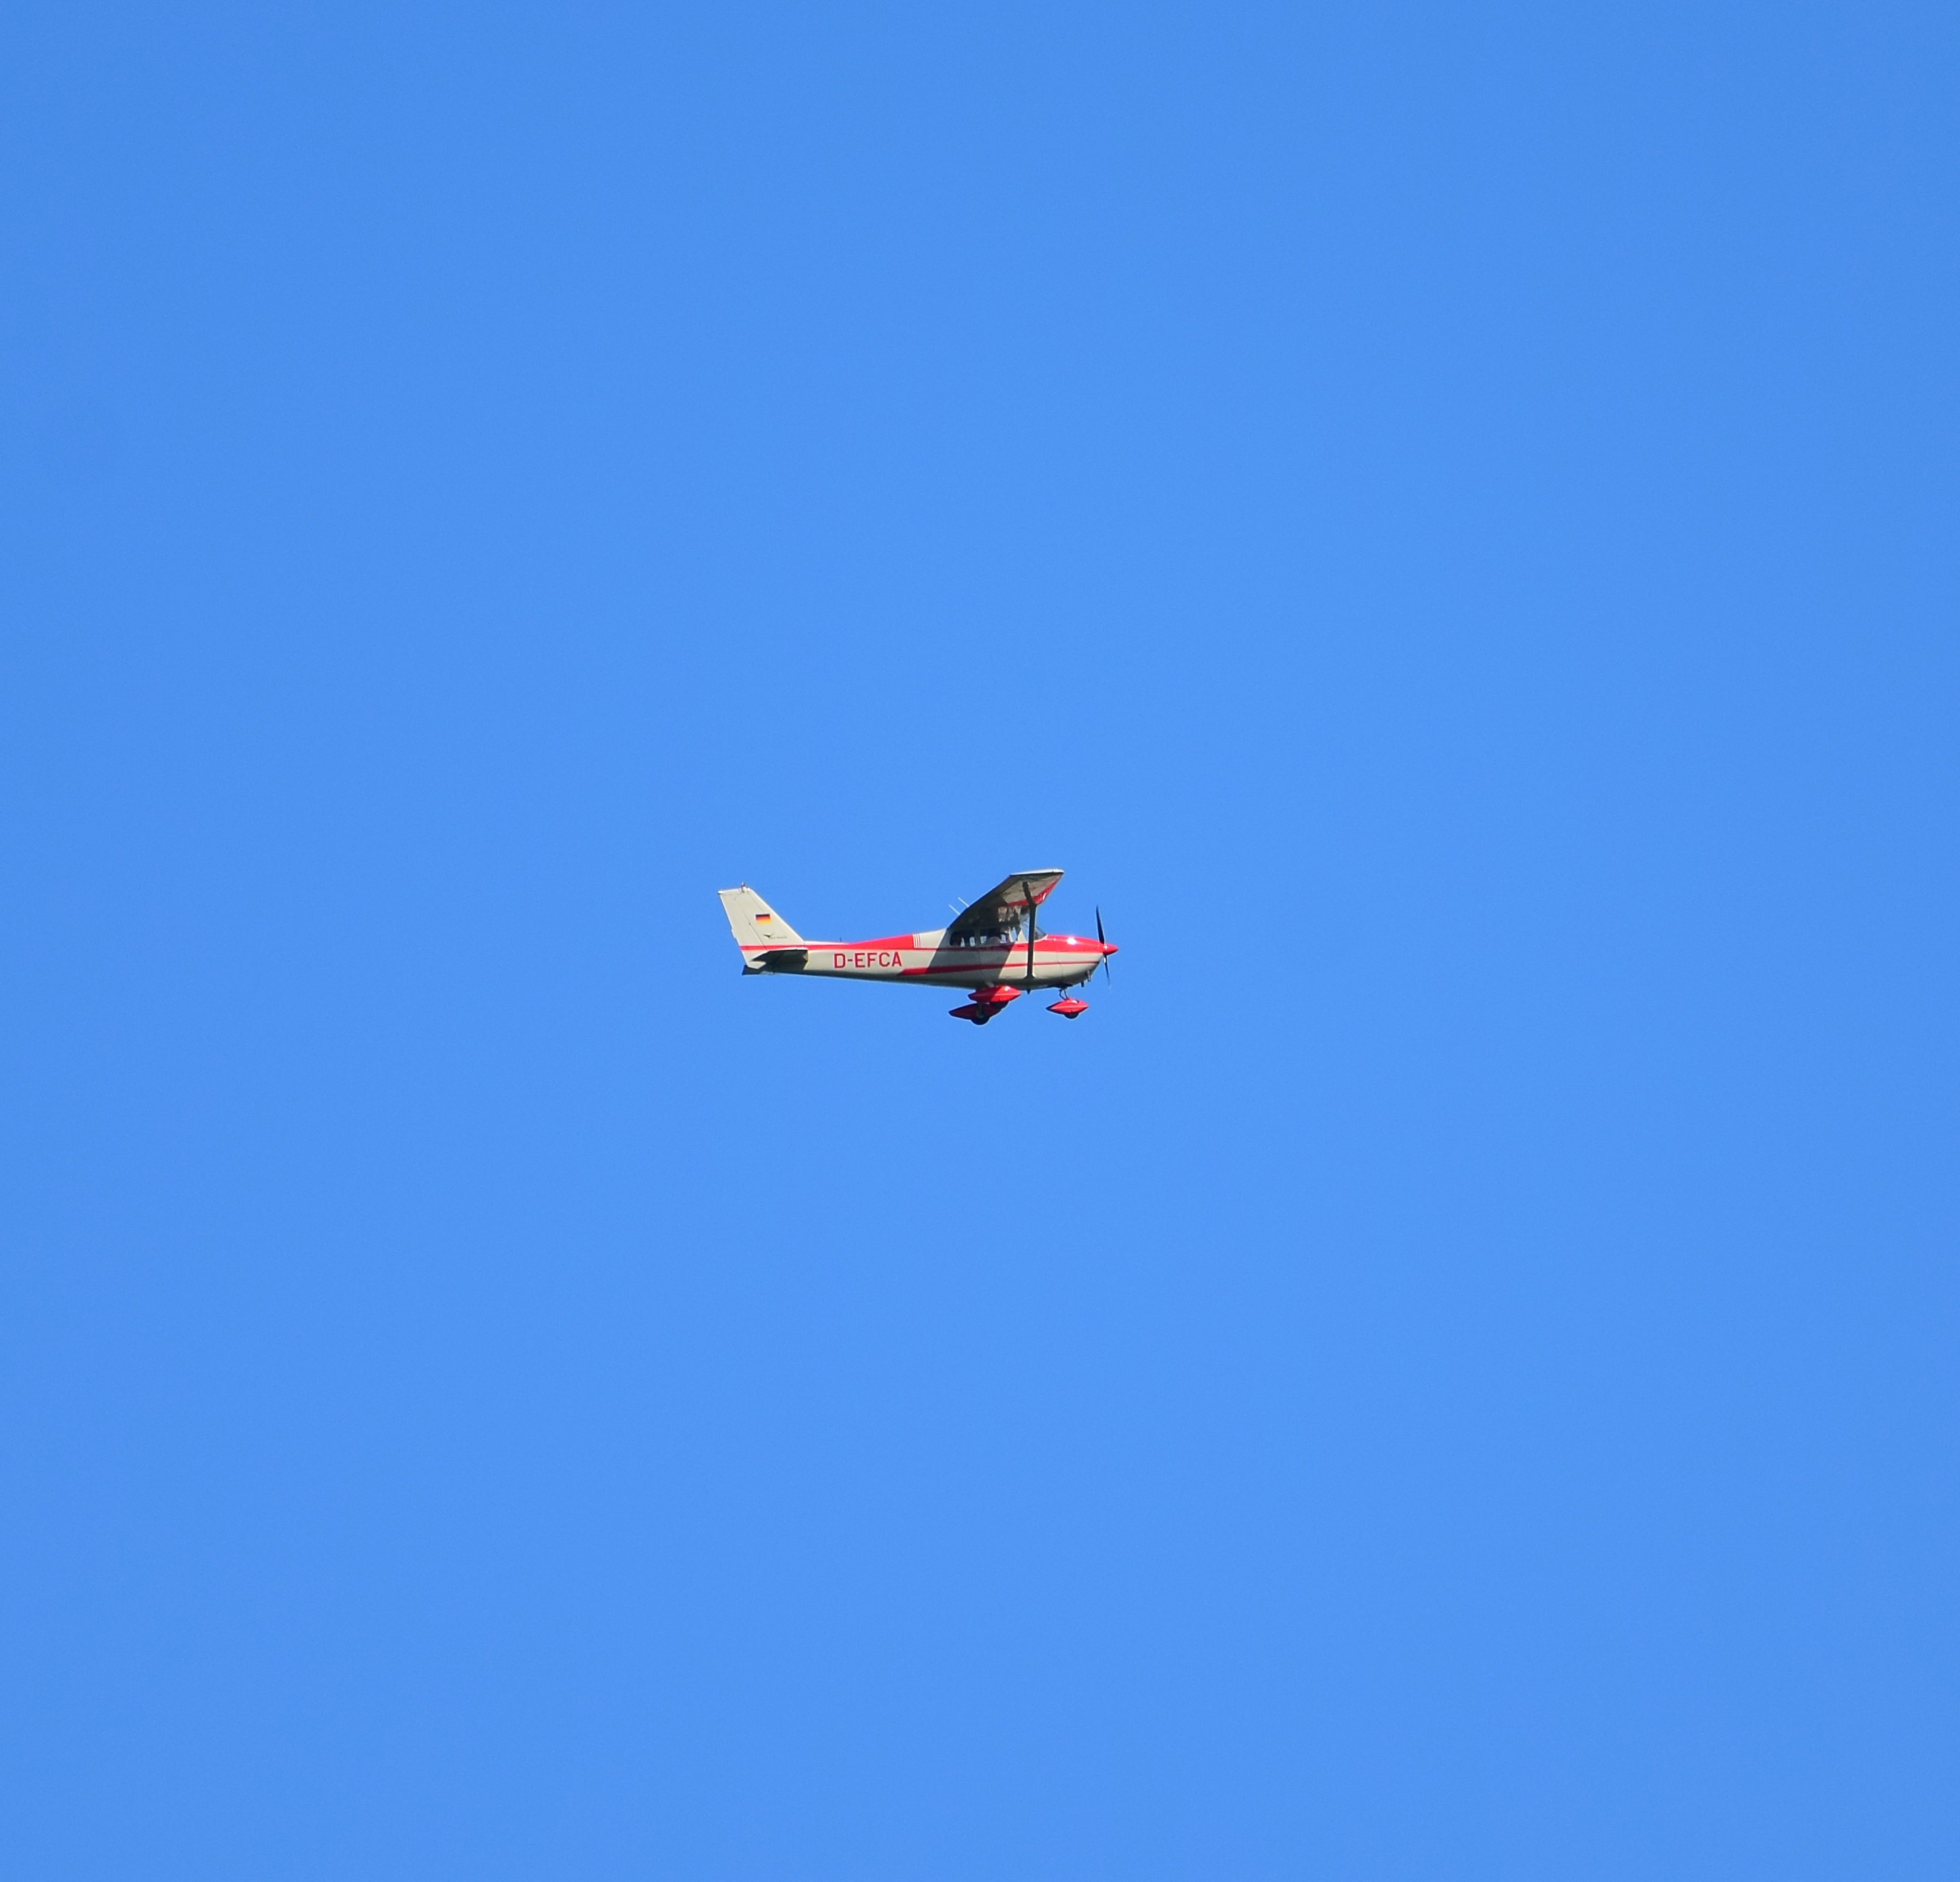
wing, sky, sport, wind, fly, airplane, aircraft, vehicle, airline, aviation, flight, blue, leisure, hobby, takeoff, air show, air force, aerobatics, monoplane, air travel, atmosphere of earth, general aviation